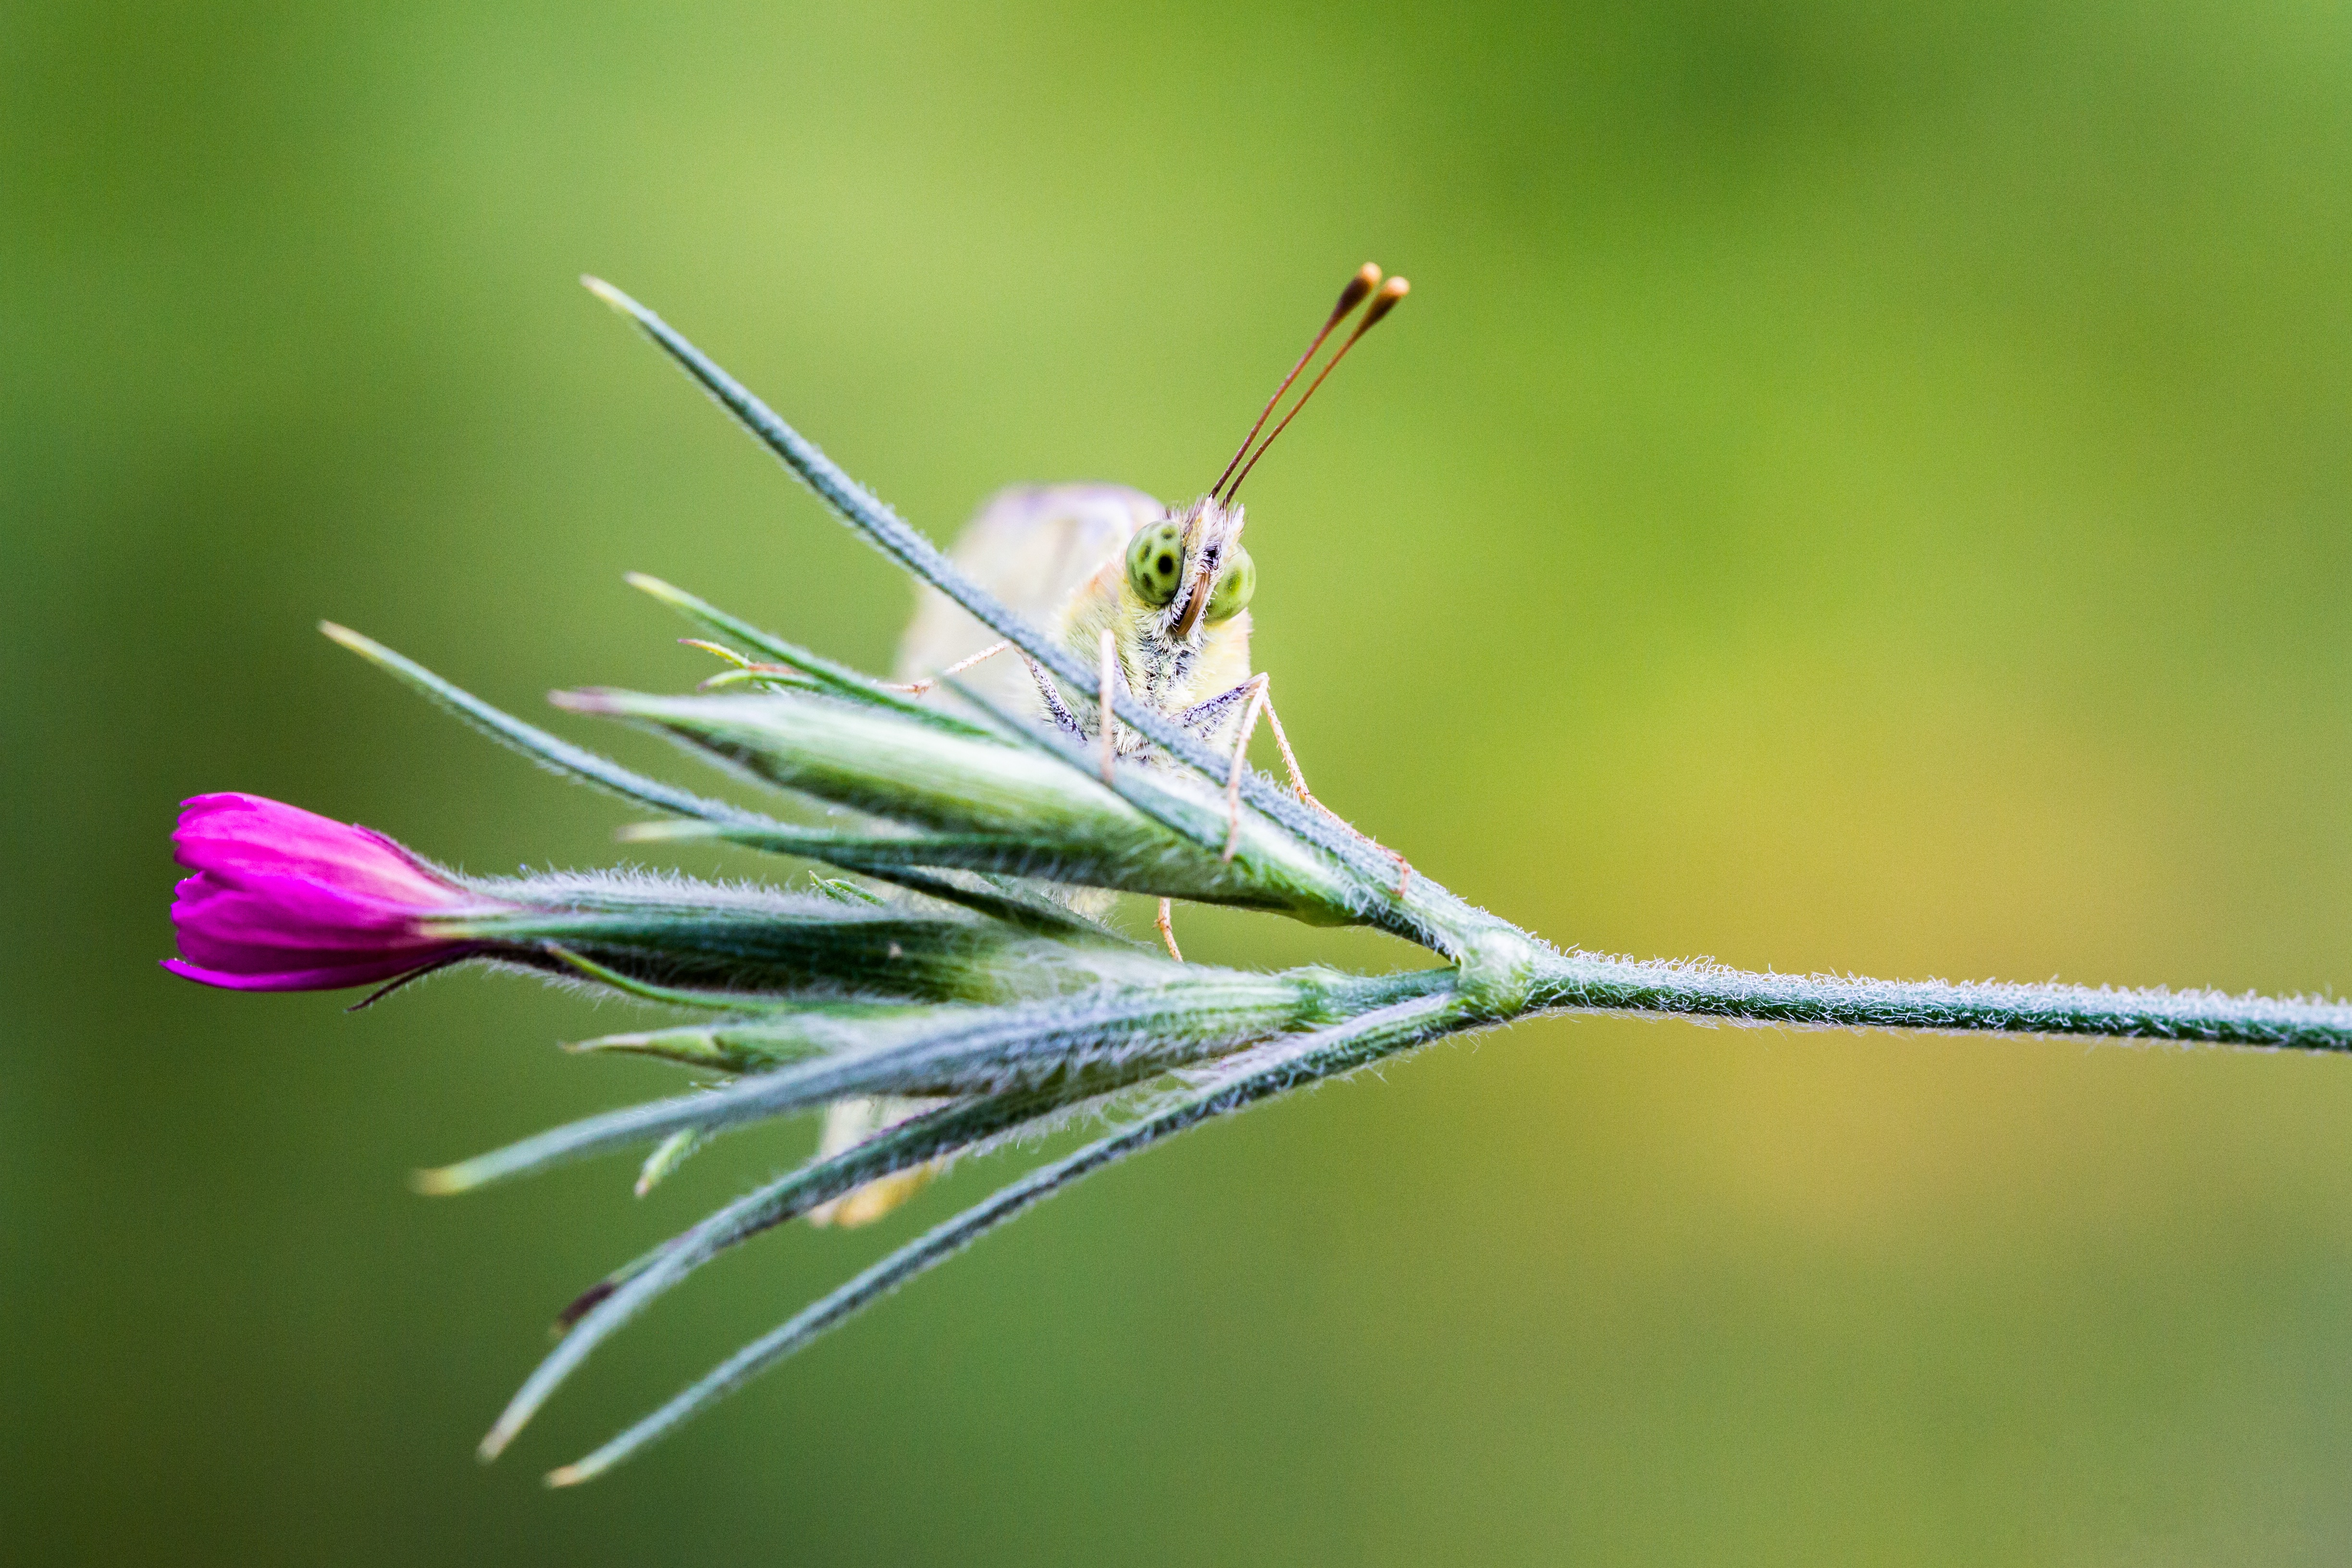
nature, grass, branch, plant, photography, leaf, flower, green, insect, macro, butterfly, flora, fauna, invertebrate, close up, detail, damselfly, nectar, macro photography, grass family, plant stem, lycaenid